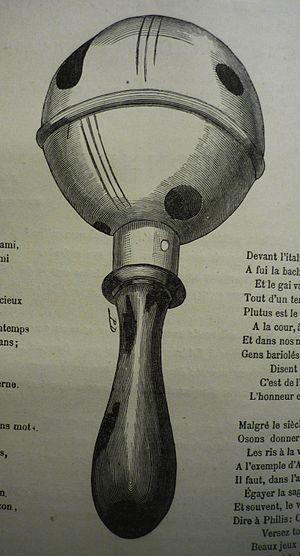
Le grelot de Collé.
Charles Collé, né à Paris le 14 avril 1709 et mort dans la même ville le 3 novembre 1783, est un chansonnier, dramaturge et goguettier français.